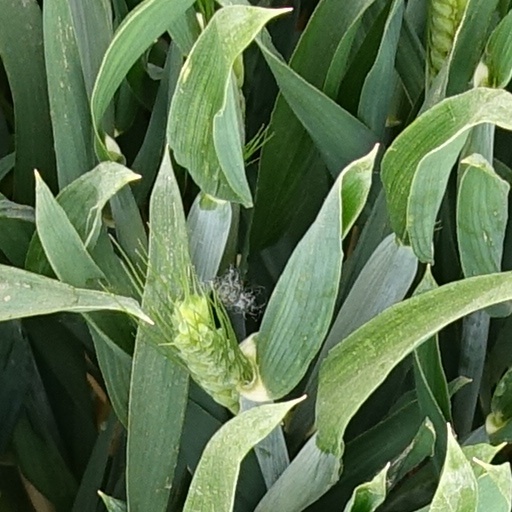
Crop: wheat